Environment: real
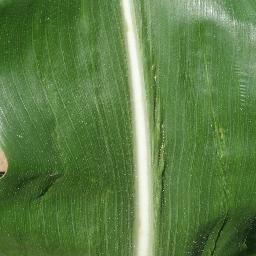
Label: healthy